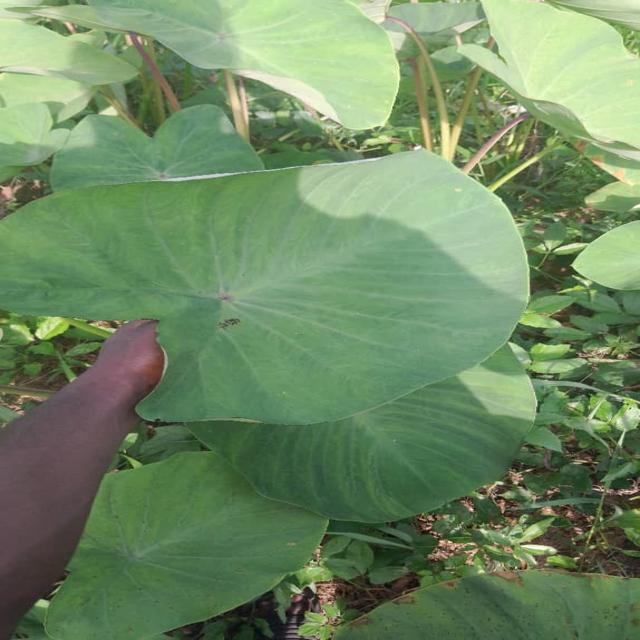
Label: Healthy